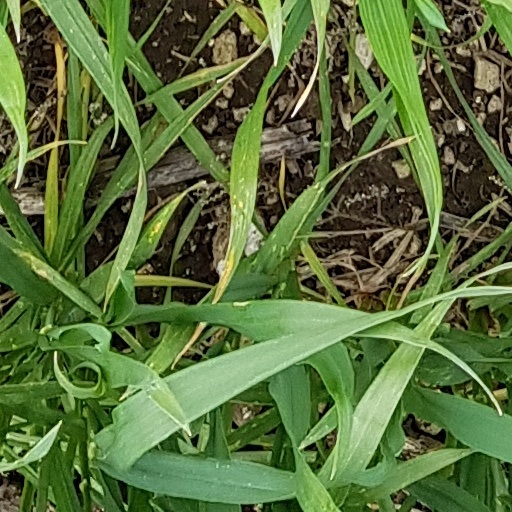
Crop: wheat